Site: brandenburg
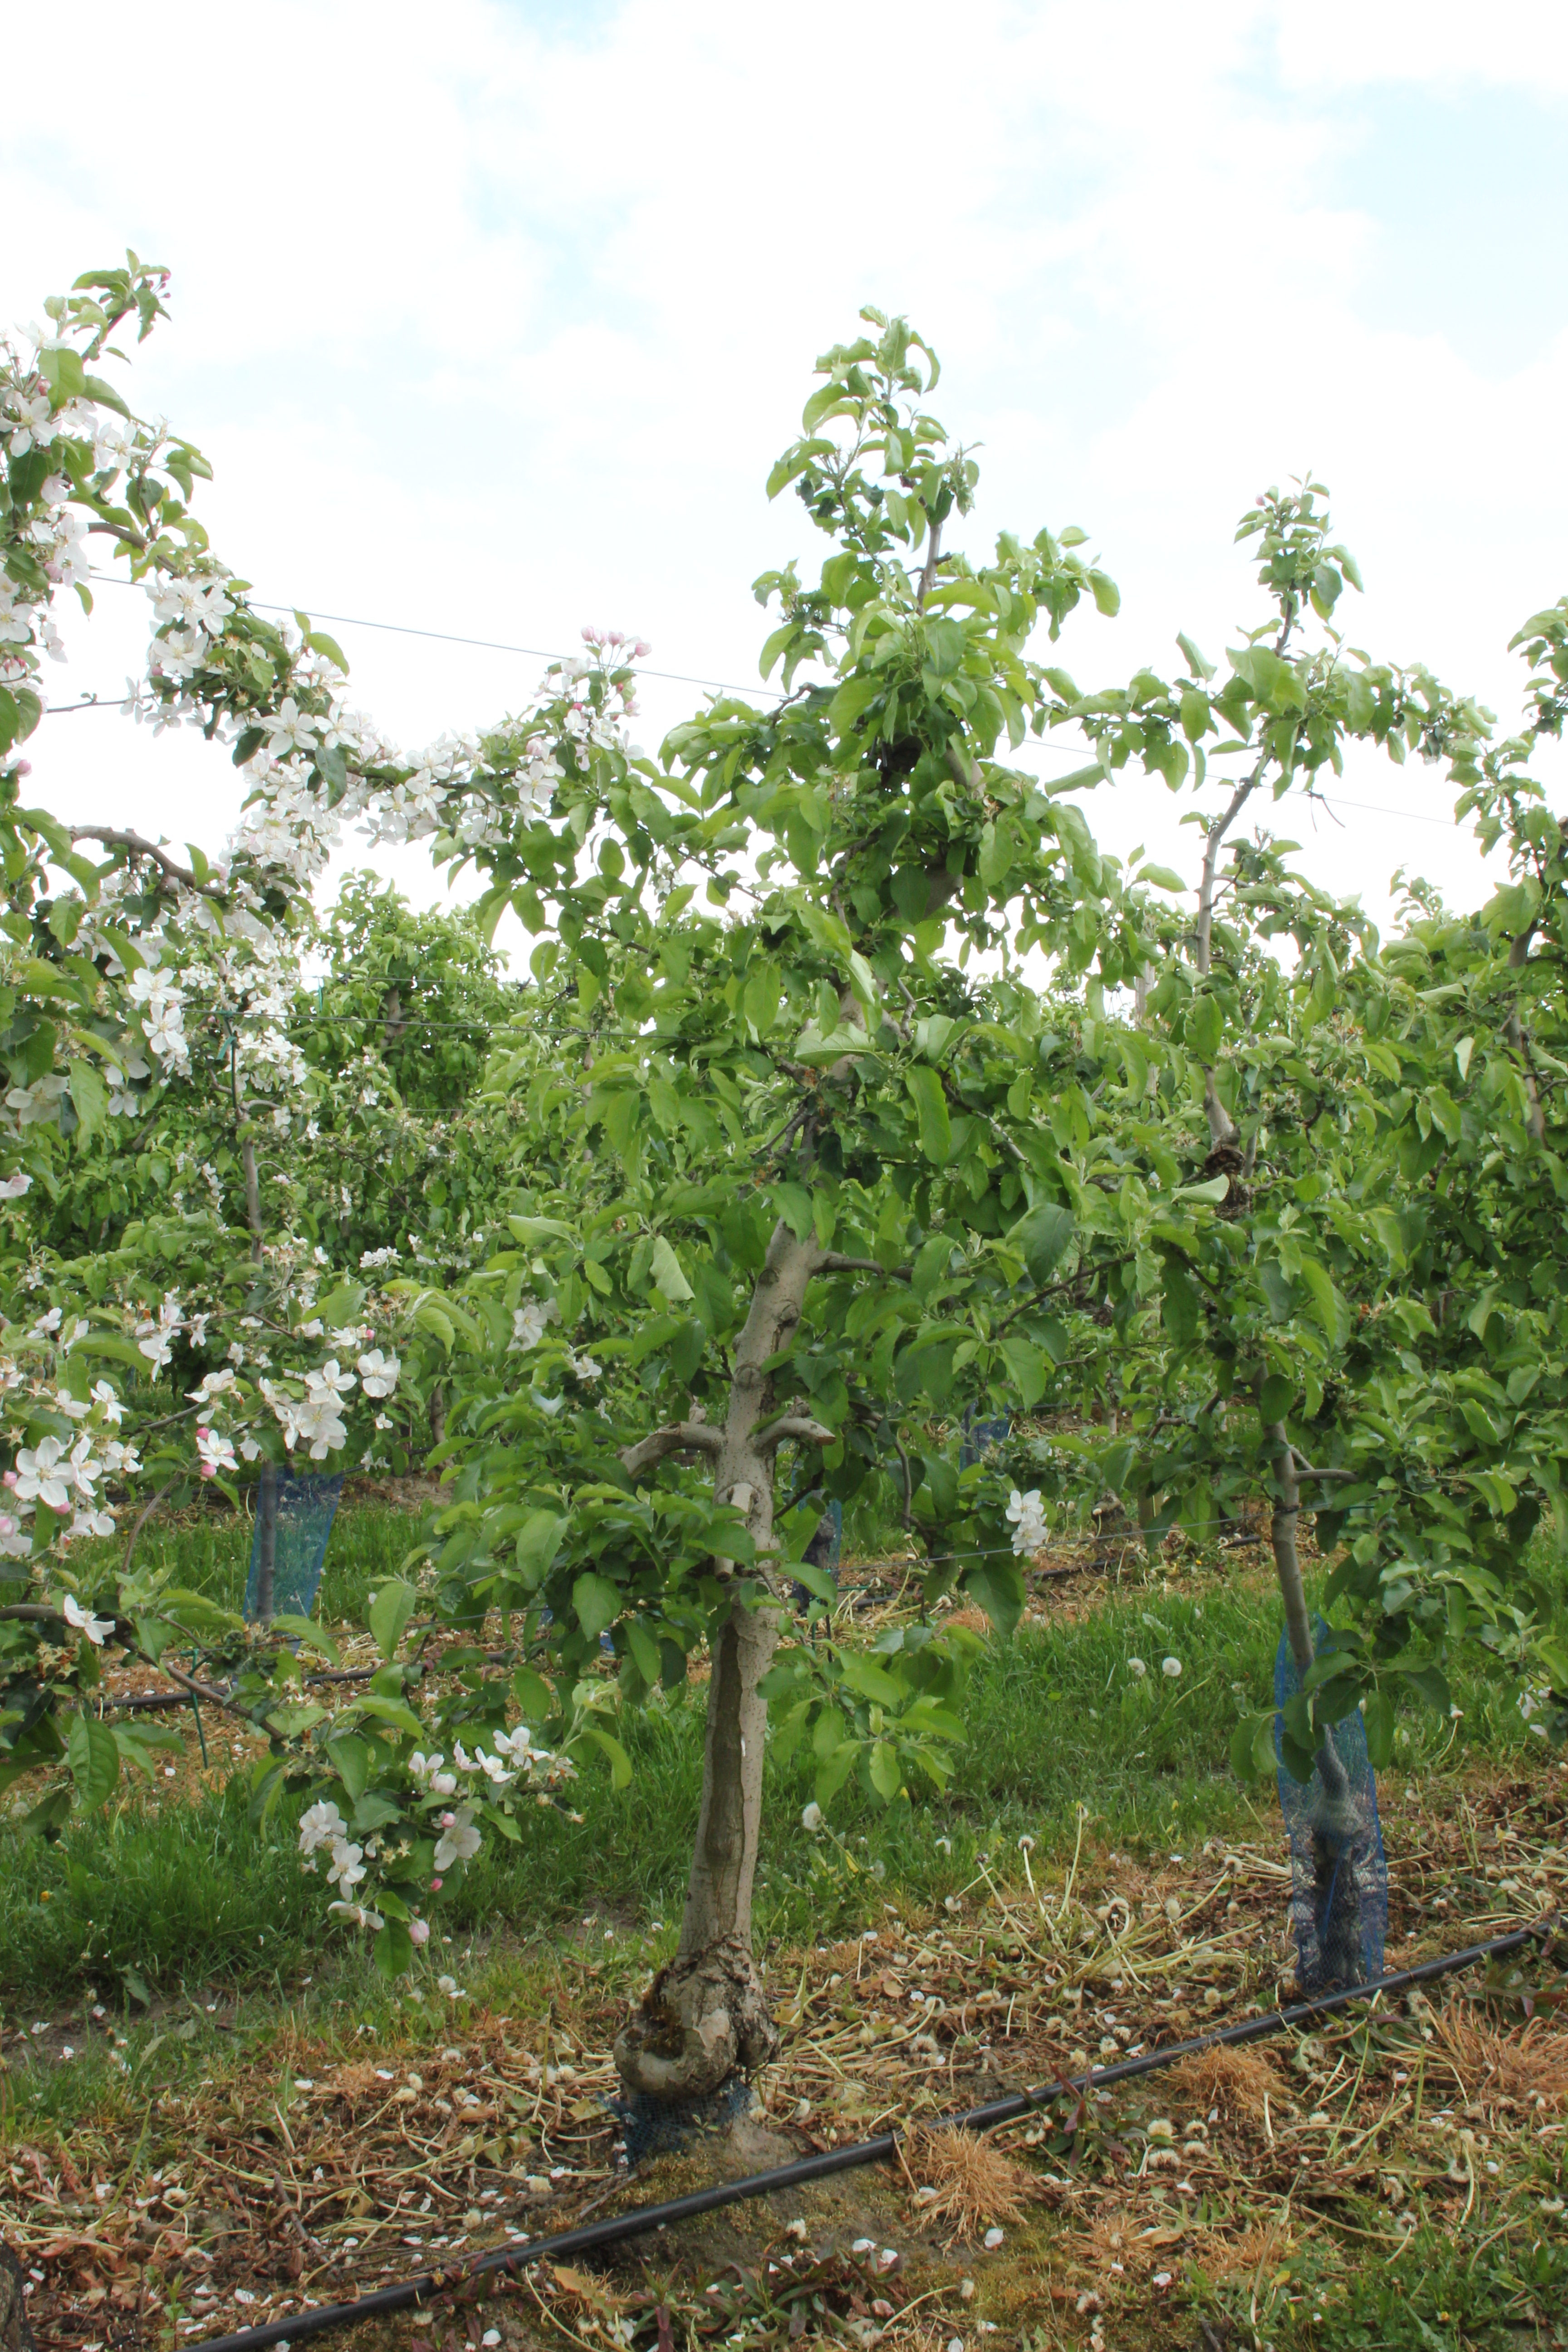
Growth stage (BBCH 67): Flowering